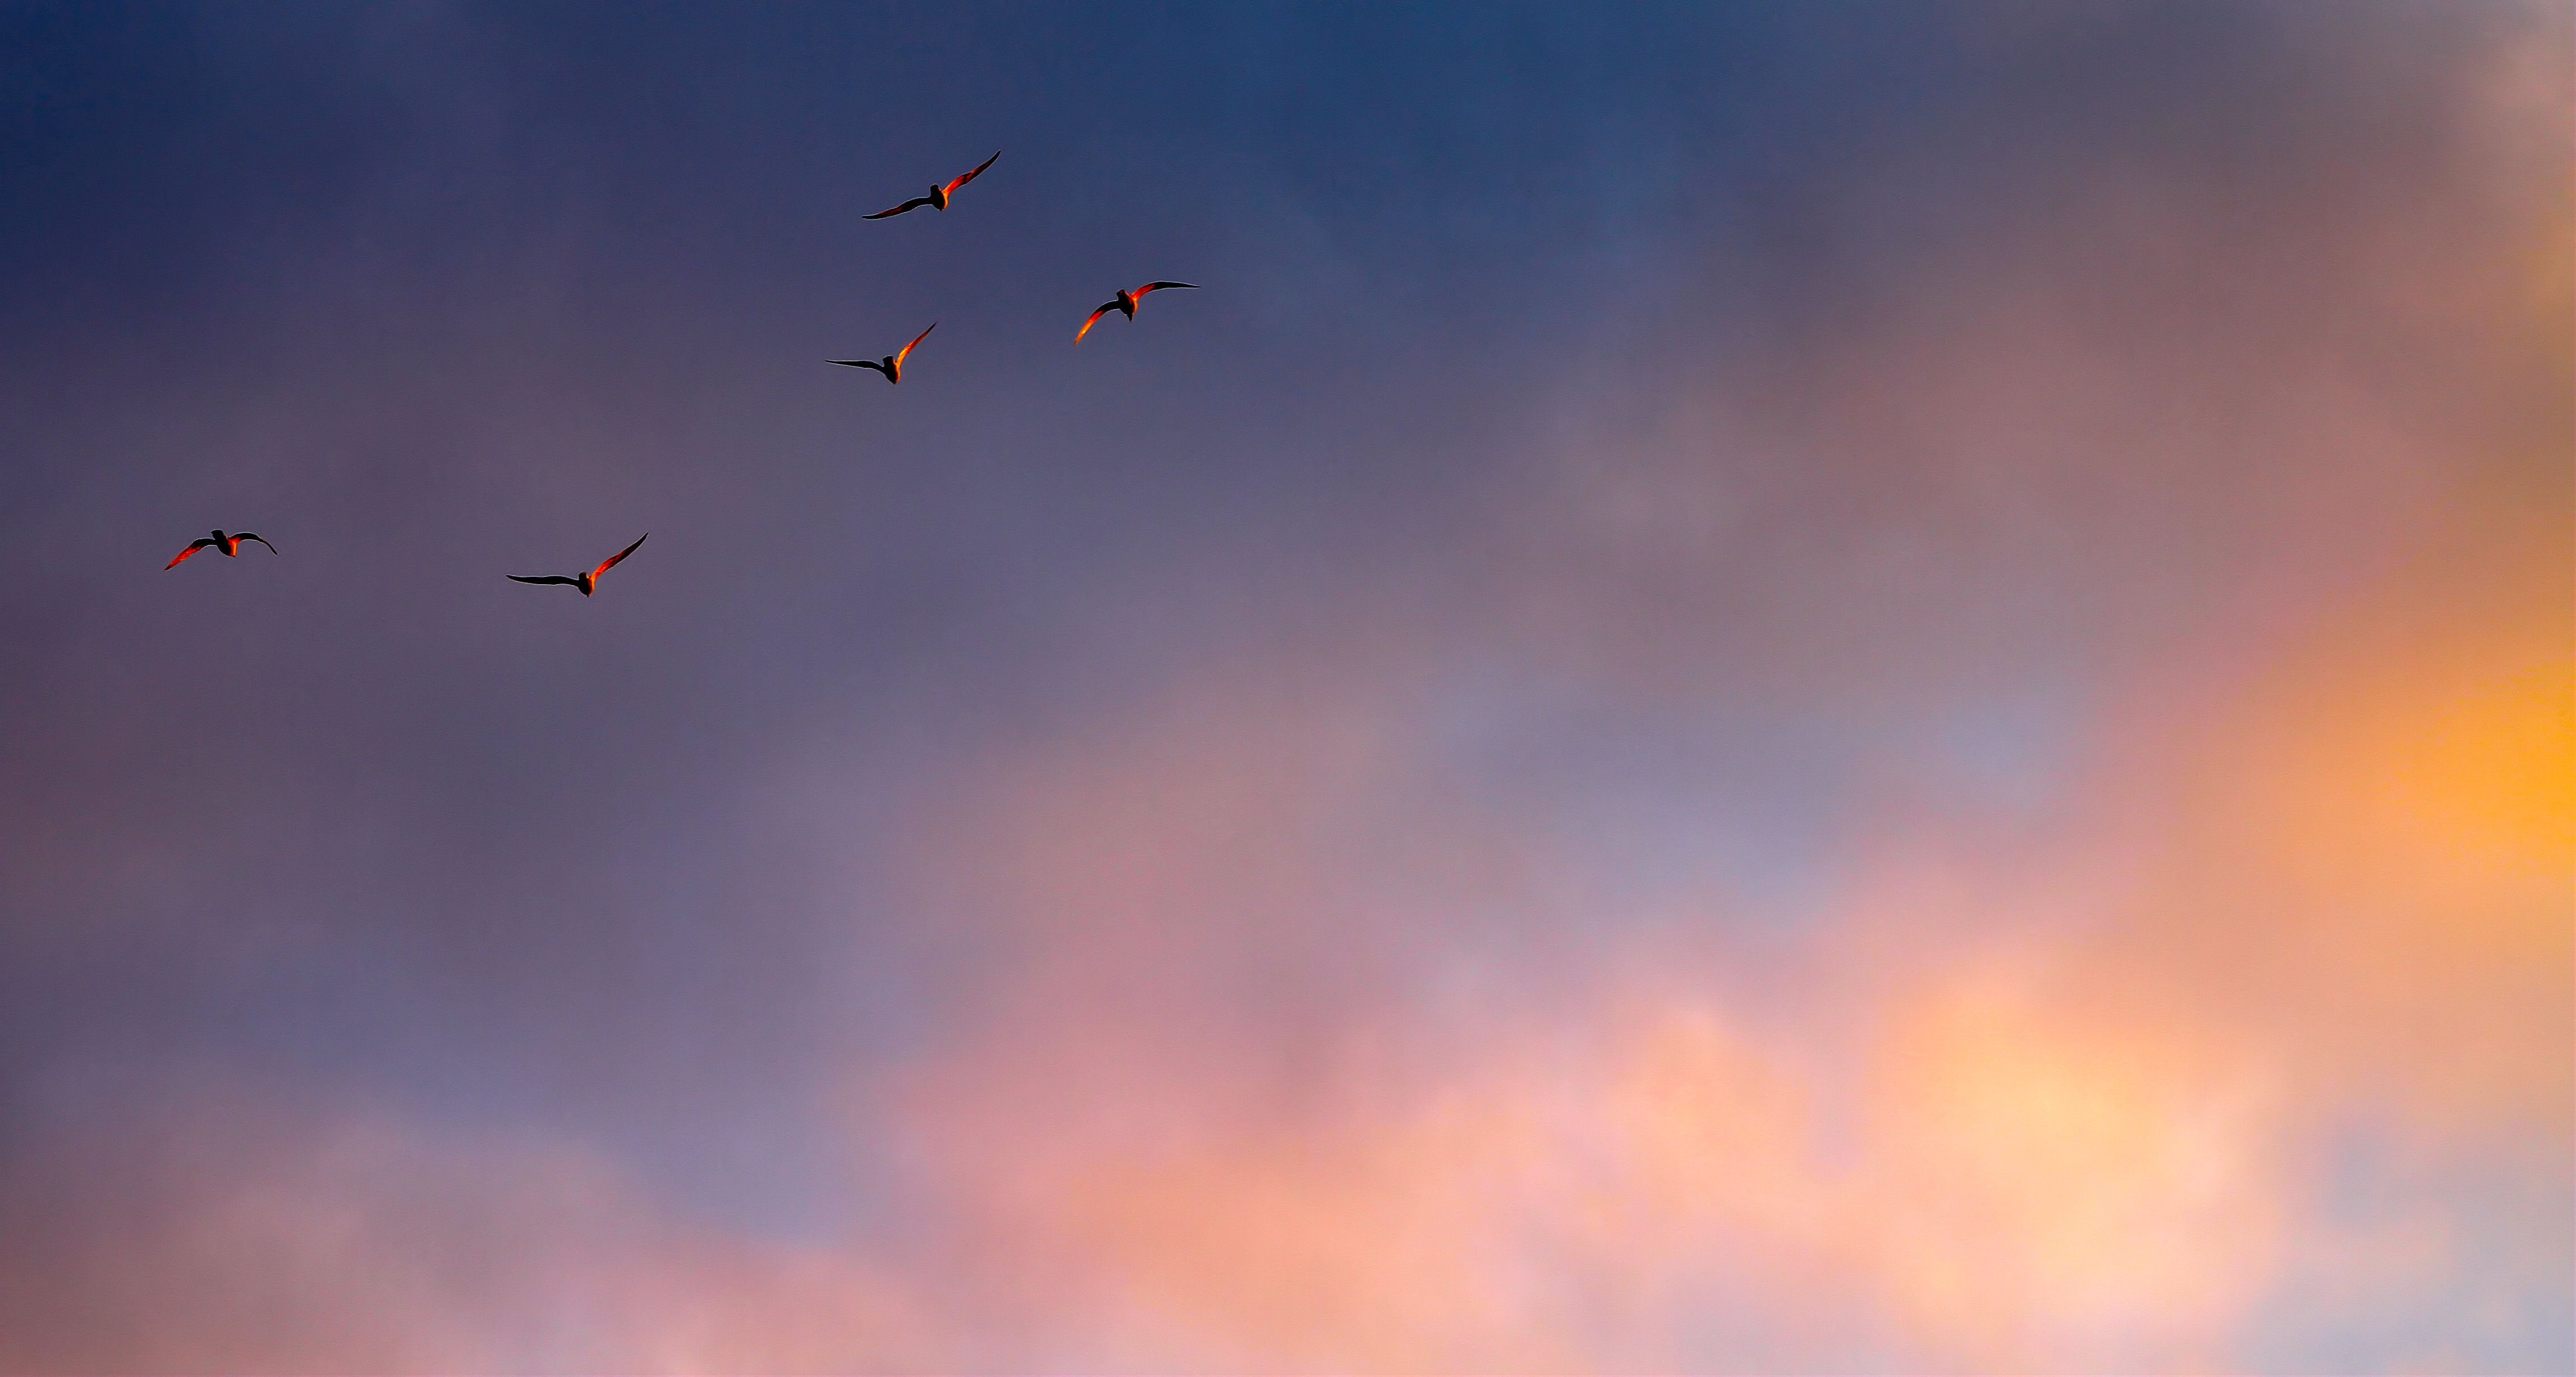
cloud, sky, sunrise, sunset, sunlight, morning, dawn, flock, dusk, evening, color, flight, toy, birds, bird migration, astronomical object, atmosphere of earth, animal migration